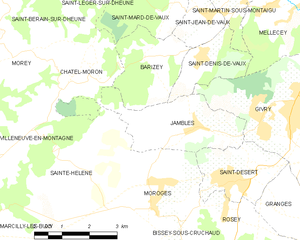
Carte des communes françaises